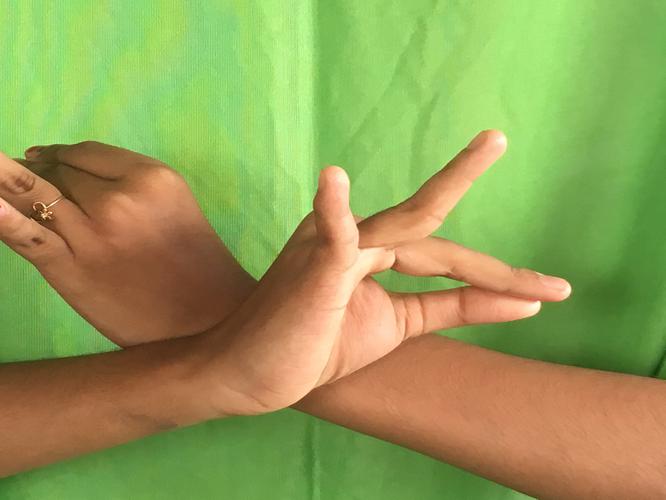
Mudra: Katakavardhana
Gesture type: double_hand